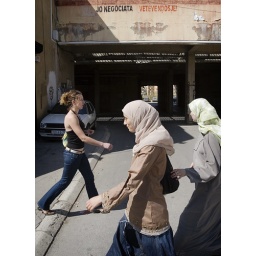
Albanian women cross the street in Pristina, Kosovo. Photo by Andrew Spearin for the New Yorker.